Panama Al Brown

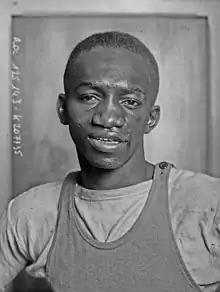
Panama Al Brown (1927)

In 1938, Brown fought for the IBU bantamweight title again in a rematch with Sangchili, winning on points. He continued to box until 1942, but failed to achieve the same level of success he had previously enjoyed. In 2002, Brown was named one of the 80 best fighters of the past 80 years by "The Ring" magazine. He currently ranks #5 in BoxRec's ranking of the greatest bantamweight boxers in history. He has been inducted into the International Boxing Hall of Fame.